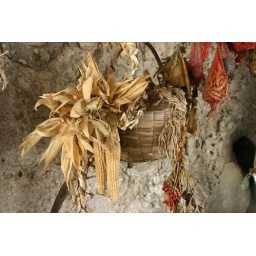
Still life : farmhouse wall in a mountain village